New York state government response to the COVID-19 pandemic

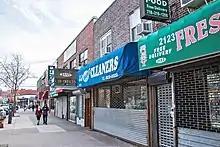
Closed non-essential retailers in Morris Park, Bronx during the COVID-19 pandemic

On March 13, all public schools in Herkimer County announced they, too, would close until April 14. The county B.O.C.E.S. program and all its participating school districts' superintendents met and unanimously voted for the decision less than a day after the first confirmed case had been announced in the county. That day, pressure from the teachers union (reported as "furious" about the schools remaining opened) and some city council members was mounting on the Mayor of New York City to close schools. De Blasio stated that he would keep the schools open, citing the need for meal programs to continue and child care to continue.